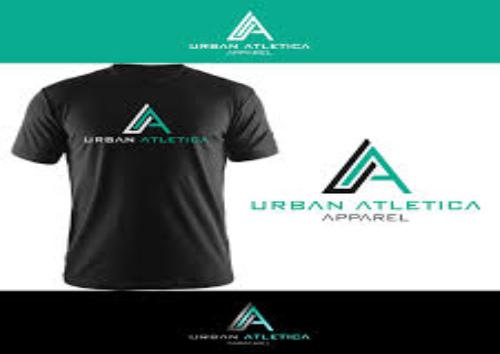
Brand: Atletica
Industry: Clothes